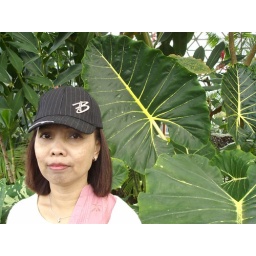
Waell in green house in Brisbane botanical gardens